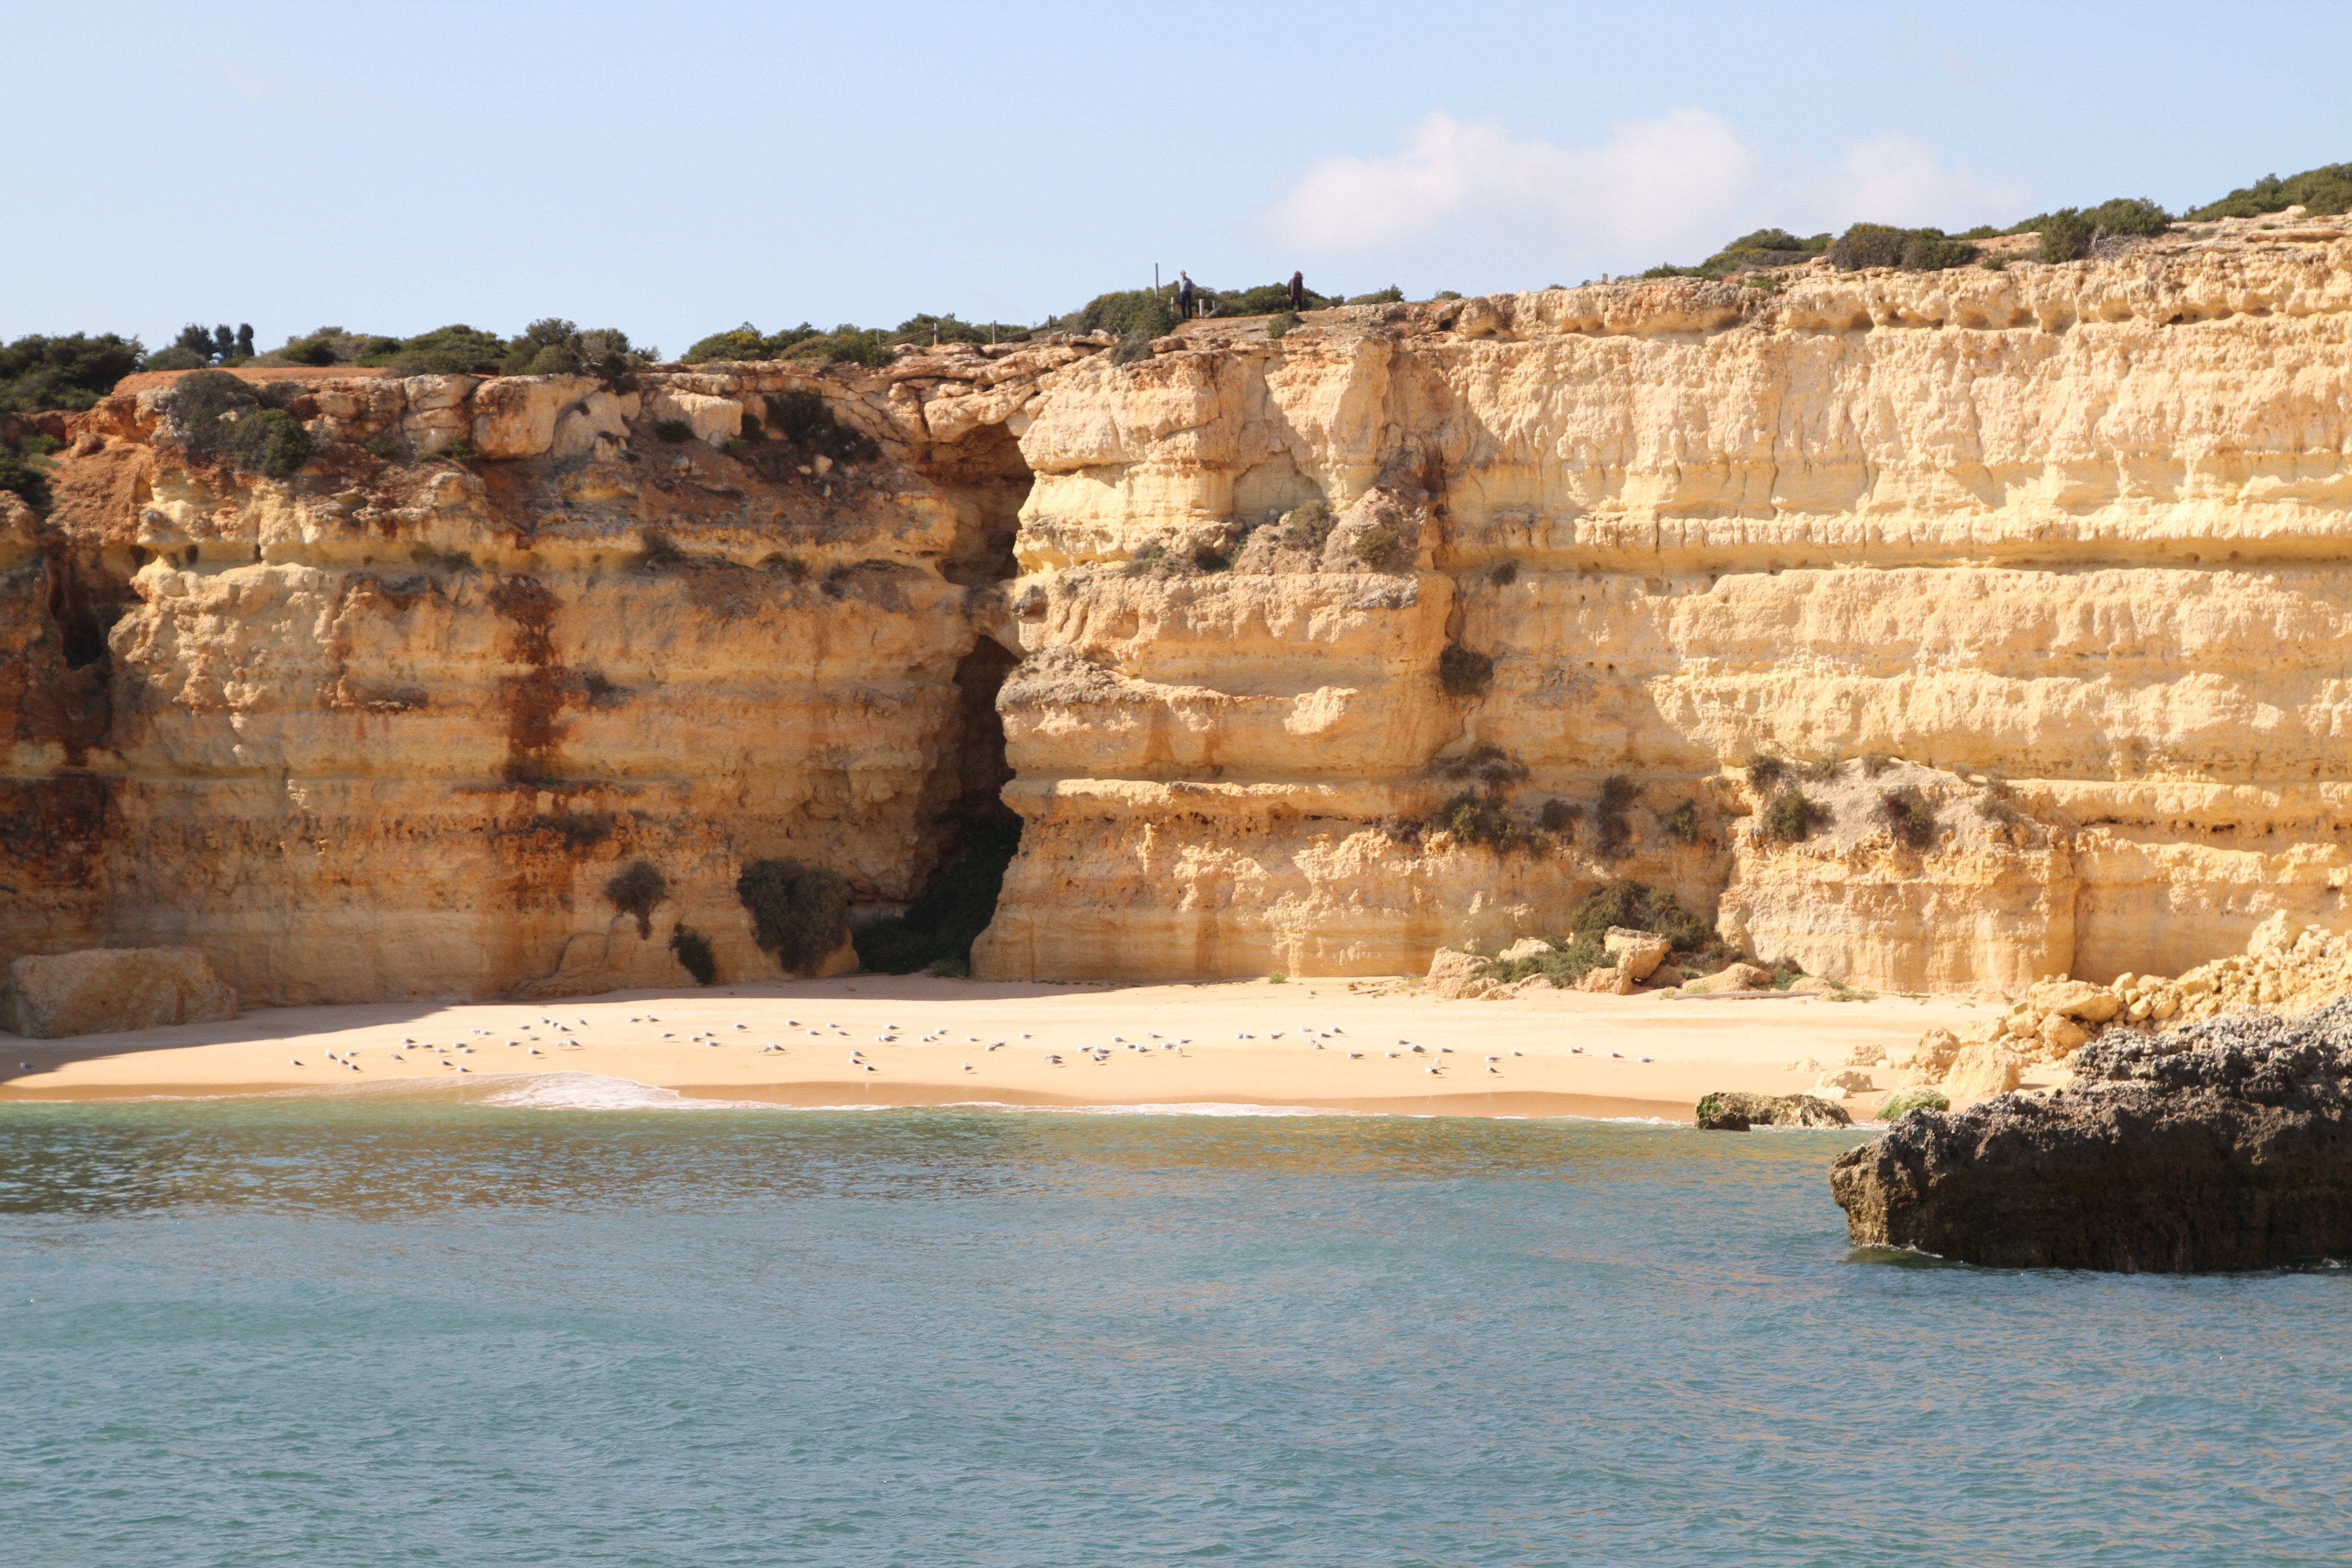
beach, landscape, sea, coast, water, nature, outdoor, sand, rock, ocean, sun, shore, stone, summer, vacation, travel, coastline, formation, cliff, seaside, europe, scenic, journey, seascape, landmark, yellow, tourism, terrain, sunny, relaxation, geology, badlands, portugal, praia, atlantic, algarve, cape, destination, wadi, portuguese, landform, portugal coast, geographical feature